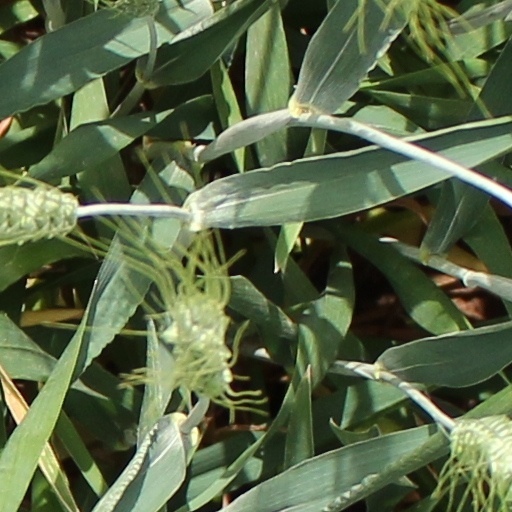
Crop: wheat